Nielsine Petersen

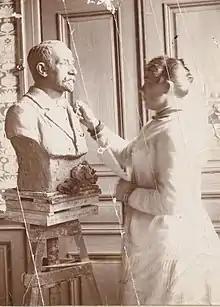
Petersen working on a bust in her Copenhagen studio, c. 1890

Nielsine Petersen (10 July 1851 – 26 November 1916) was a Danish sculptor. She was best known for her bronze statues and her work as a court sculptor. Today, she is most famous for her bronze statue of Hamlet and for "En dreng, der fisker krabber" (1884).